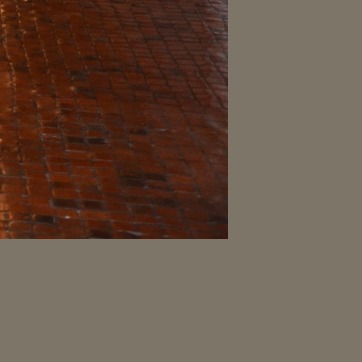
Material: tile